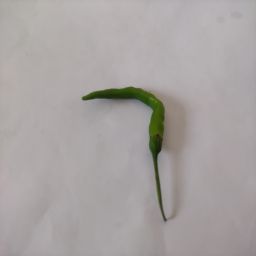
Crop: Chile Pepper
Quality: Unripe